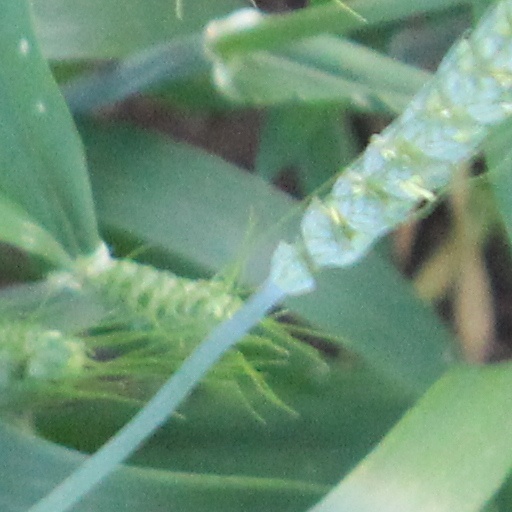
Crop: wheat